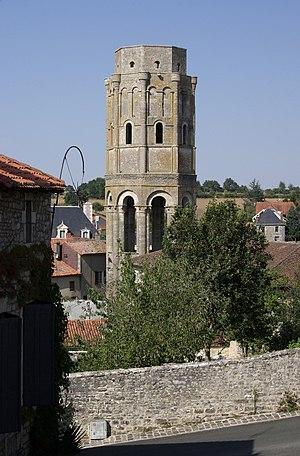
Tour Charlemagne (XIIe siècle), vue de puis la rue de l'Église, Charroux, Vienne, France.
L'abbaye Saint-Sauveur de Charroux, bénédictine, fondée au VIIIᵉ siècle et en ruine de nos jours, est située à Charroux, dans le département de la Vienne.